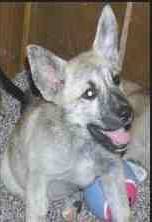
Label: dog